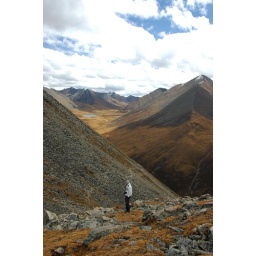
our campsite that night was past the tiny pale blue patch in the distance, around the second mountain on the right